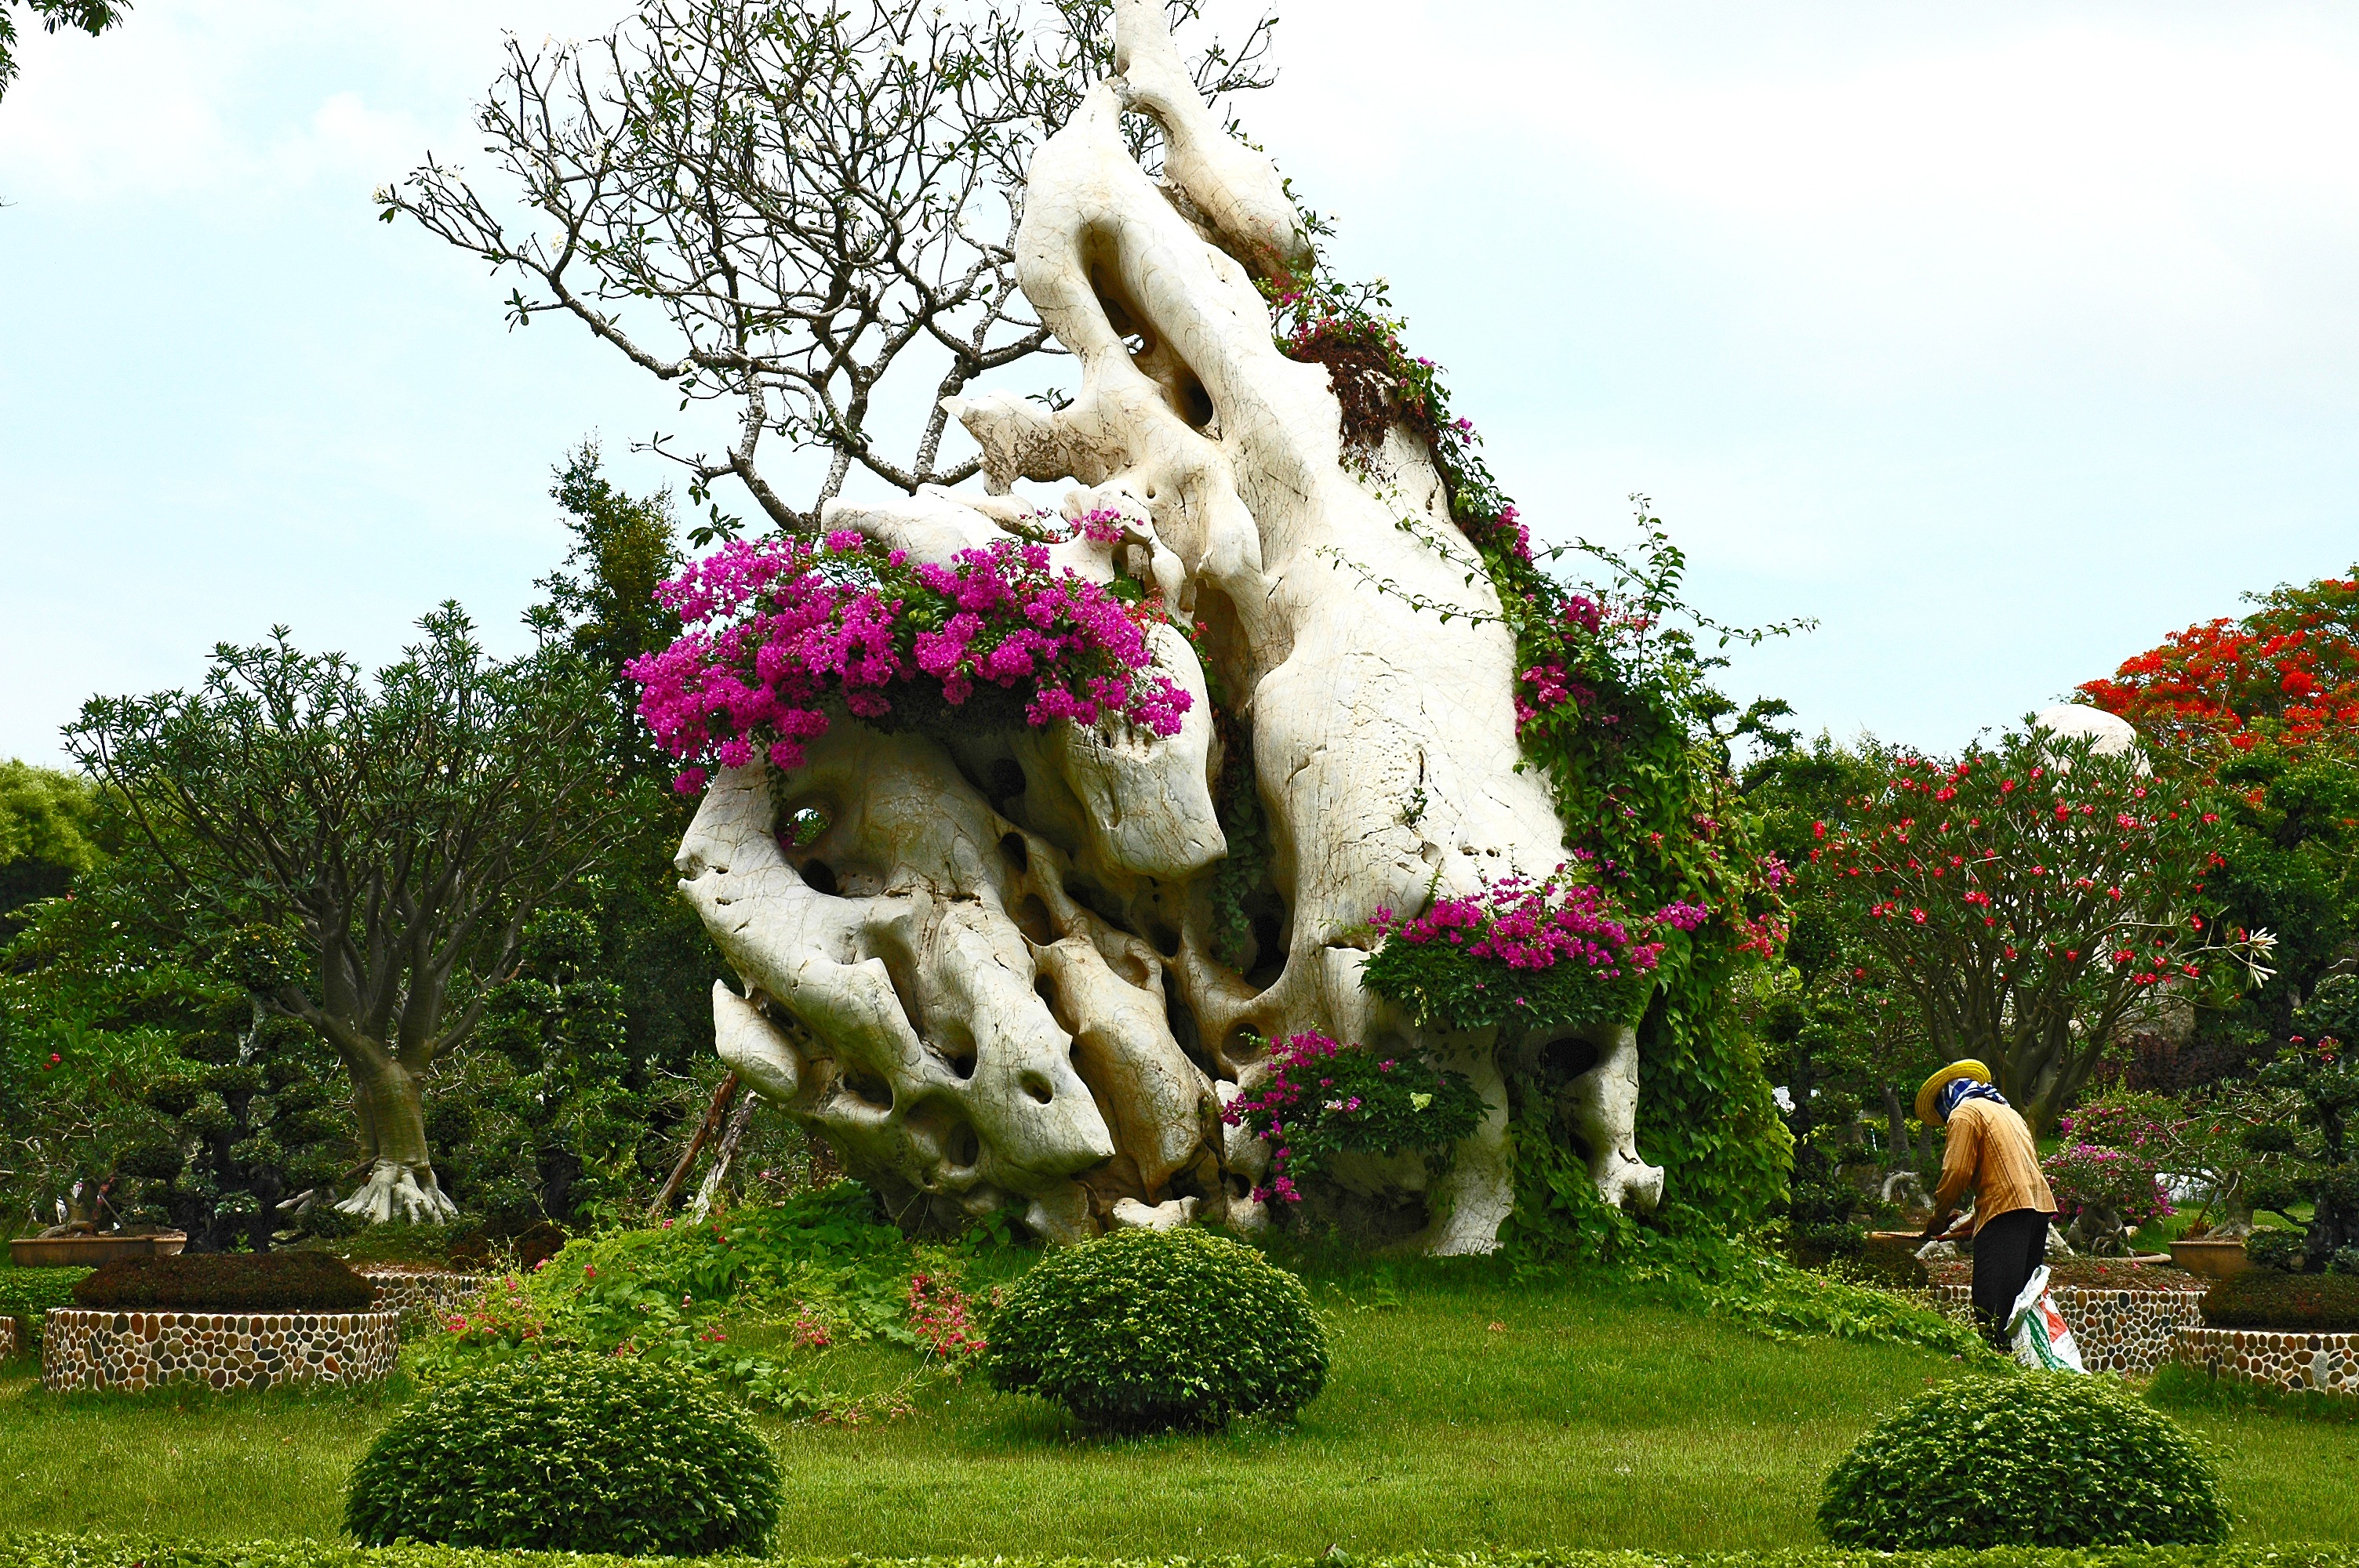
tree, plant, flower, monument, statue, park, botany, garden, flora, sculpture, art, botanical garden, big stone, woody plant, millions of years old